Kenneth Grange

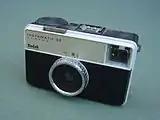
Kenneth Grange's Kodak Instamatic camera (c. 1963)

After retiring from Pentagram in 1997, Grange continued to work independently. This work included door handles for izé, desk and floor lamps for Anglepoise, and a chair for the elderly for Hitch Mylius.